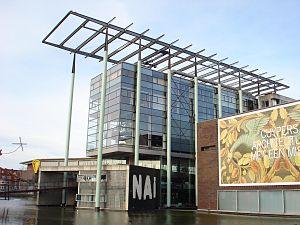
Cet article présente une liste non exhaustive de musées aux Pays-Bas classés par province, puis par commune.